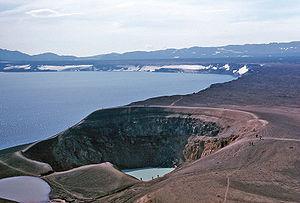
L'Askja est un emboîtement de caldeiras en Islande, éponyme d'un système volcanique appartenant au graben médian et composé de ces caldeiras, la plus interne étant occupée par un lac, l'Öskjuvatn, du massif volcanique qui les entoure, les Dyngjufjöll, reste d'un ancien volcan précédant la caldeira, ainsi que de volcans boucliers, de cratères et de fissures volcaniques s'étirant dans une direction nord-sud sur une centaine de kilomètres de longueur. La dernière éruption de l'Askja remonte à la fin 1961 mais sa plus puissante des temps historiques, responsable de la formation de la caldeira remplie par l'Öskjuvatn, s'est déroulée en 1875.
Un cratère volcanique est une dépression grossièrement circulaire ou elliptique qui se trouve au sommet ou parfois sur les flancs d'un volcan et formé par l'explosion ou l'effondrement du volcan. Il peut avoir des tailles variables allant de quelques mètres à plusieurs dizaines de kilomètres de diamètre. Néanmoins, au-delà d'une taille de 1 500 mètres, on parlera de caldeira.
Le tourisme en Islande représente un secteur important de l'économie avec presque 1 million de visiteurs étrangers en 2014, soit le triple de la population du pays. En 2008, l'activité touristique représentait 14 % des revenus du pays et 5,2 % des emplois.